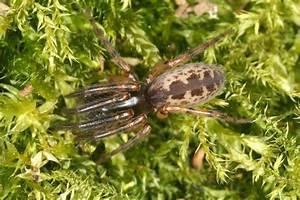
spider